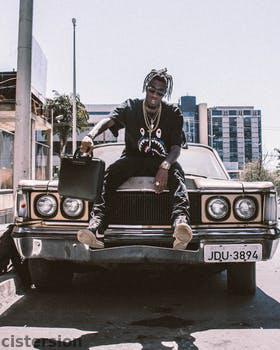
Label: Watermark